Islam in Canada

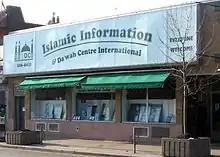
Toronto Dawah Centre, 2007

As with immigrants in general, Muslim immigrants have come to Canada for a variety of reasons. These include higher education, security, employment, and family reunification. Others have come for religious and political freedom, and safety and security, leaving behind civil wars, persecution, and other forms of civil and ethnic strife. In the 1980s, Canada became an important place of refuge for those fleeing the Lebanese Civil War. The 1990s saw Somali Muslims arrive in the wake of the Somali Civil War as well as Bosniaks fleeing the breakup of the former Yugoslavia. However Canada has yet to receive any significant numbers of Iraqis fleeing the Iraqi War. But in general almost every Muslim country in the world has sent immigrants to Canada – from Pakistan, Bosnia and Herzegovina and Albania to Yemen and Bangladesh.